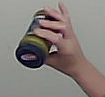
Product: barilla_pesto